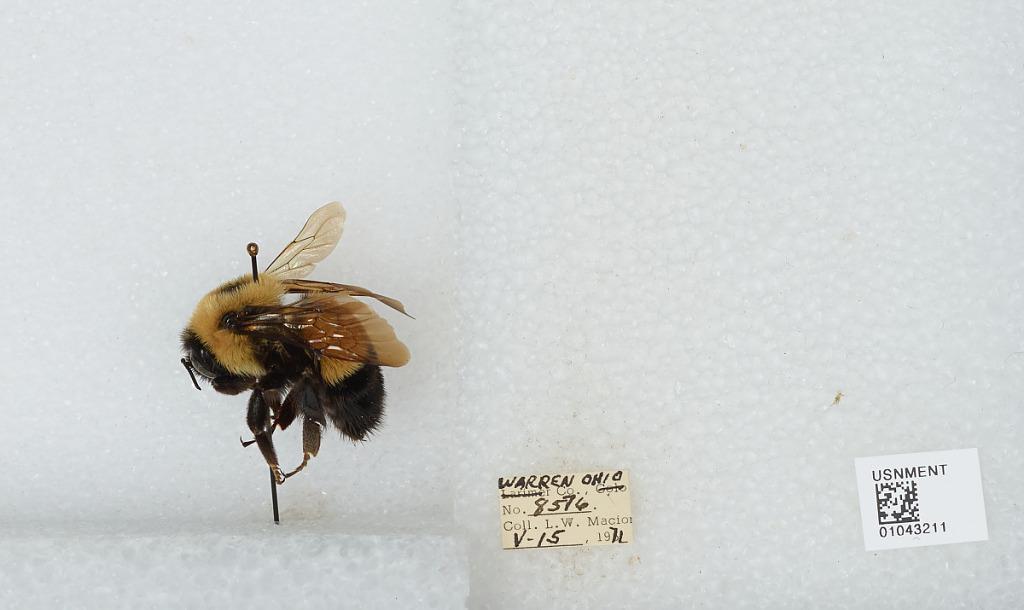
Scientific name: Bombus (Bombus) affinis Cresson
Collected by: L. Macior
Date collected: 1971-5-15
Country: United States
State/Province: Ohio
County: Warren
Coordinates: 39.4242, -84.1856